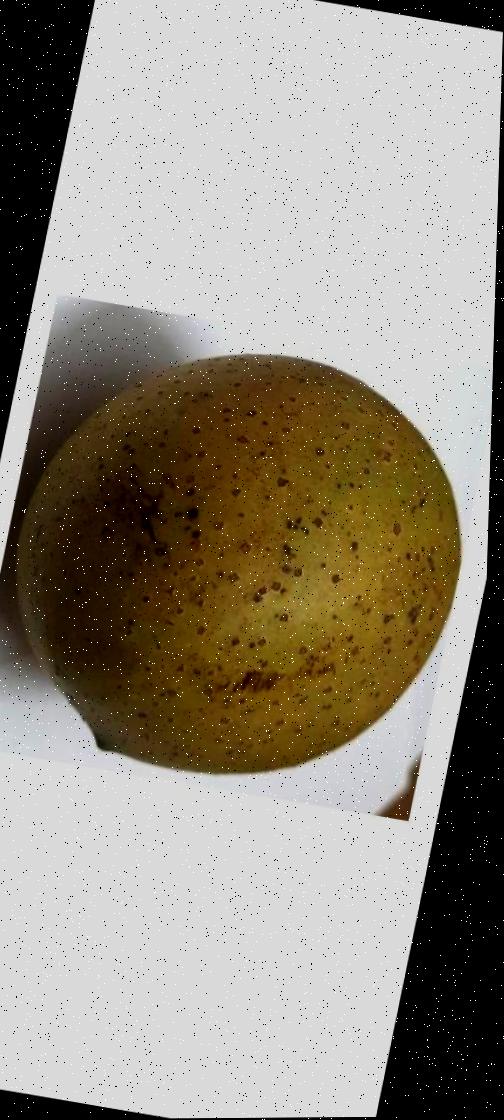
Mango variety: Gourmoti